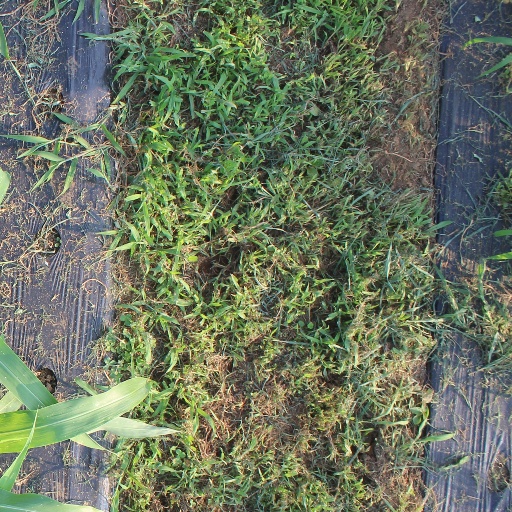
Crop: sorghum